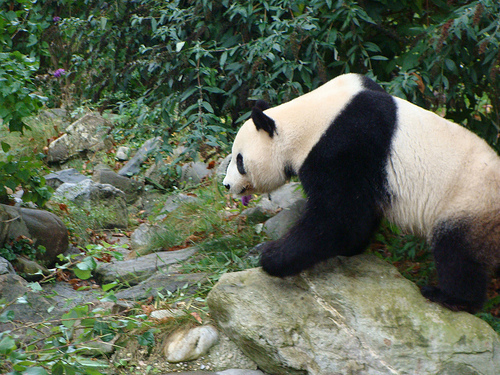
Label: pandas